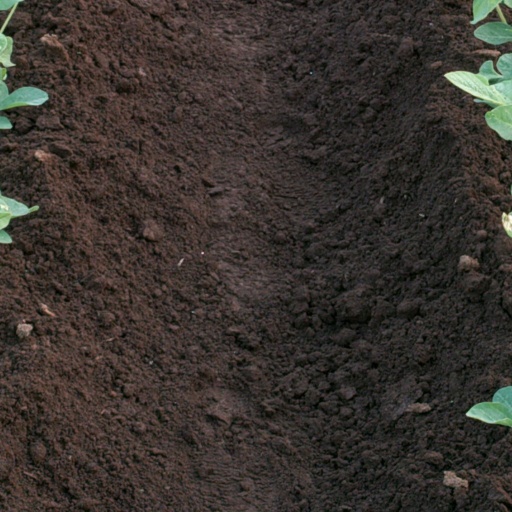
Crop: soybean